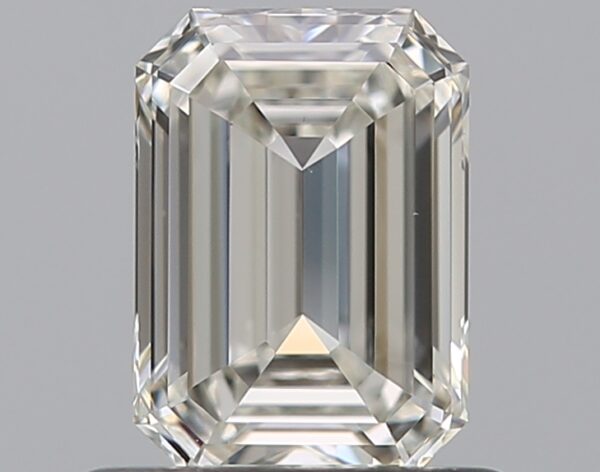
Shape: emerald
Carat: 0.62
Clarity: VVS2
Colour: I
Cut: EX
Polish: EX
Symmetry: VG
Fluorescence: N
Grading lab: GIA
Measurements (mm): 6.05 x 4.28 x 2.4